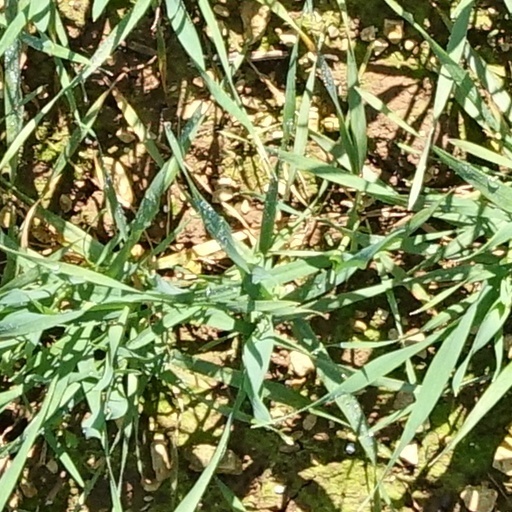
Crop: wheat